People's Republic of China Marriage Certificate

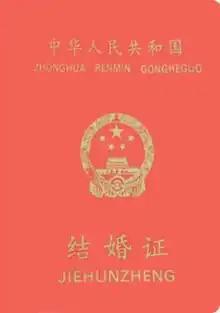
1994 version of the marriage certificate of the People's Republic of China

The "Marriage Registration Management Regulations" were promulgated and came into effect on February 1, 1994, replacing the "Marriage Registration Measures" which had been in force since March 1986.